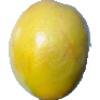
Label: maracuja